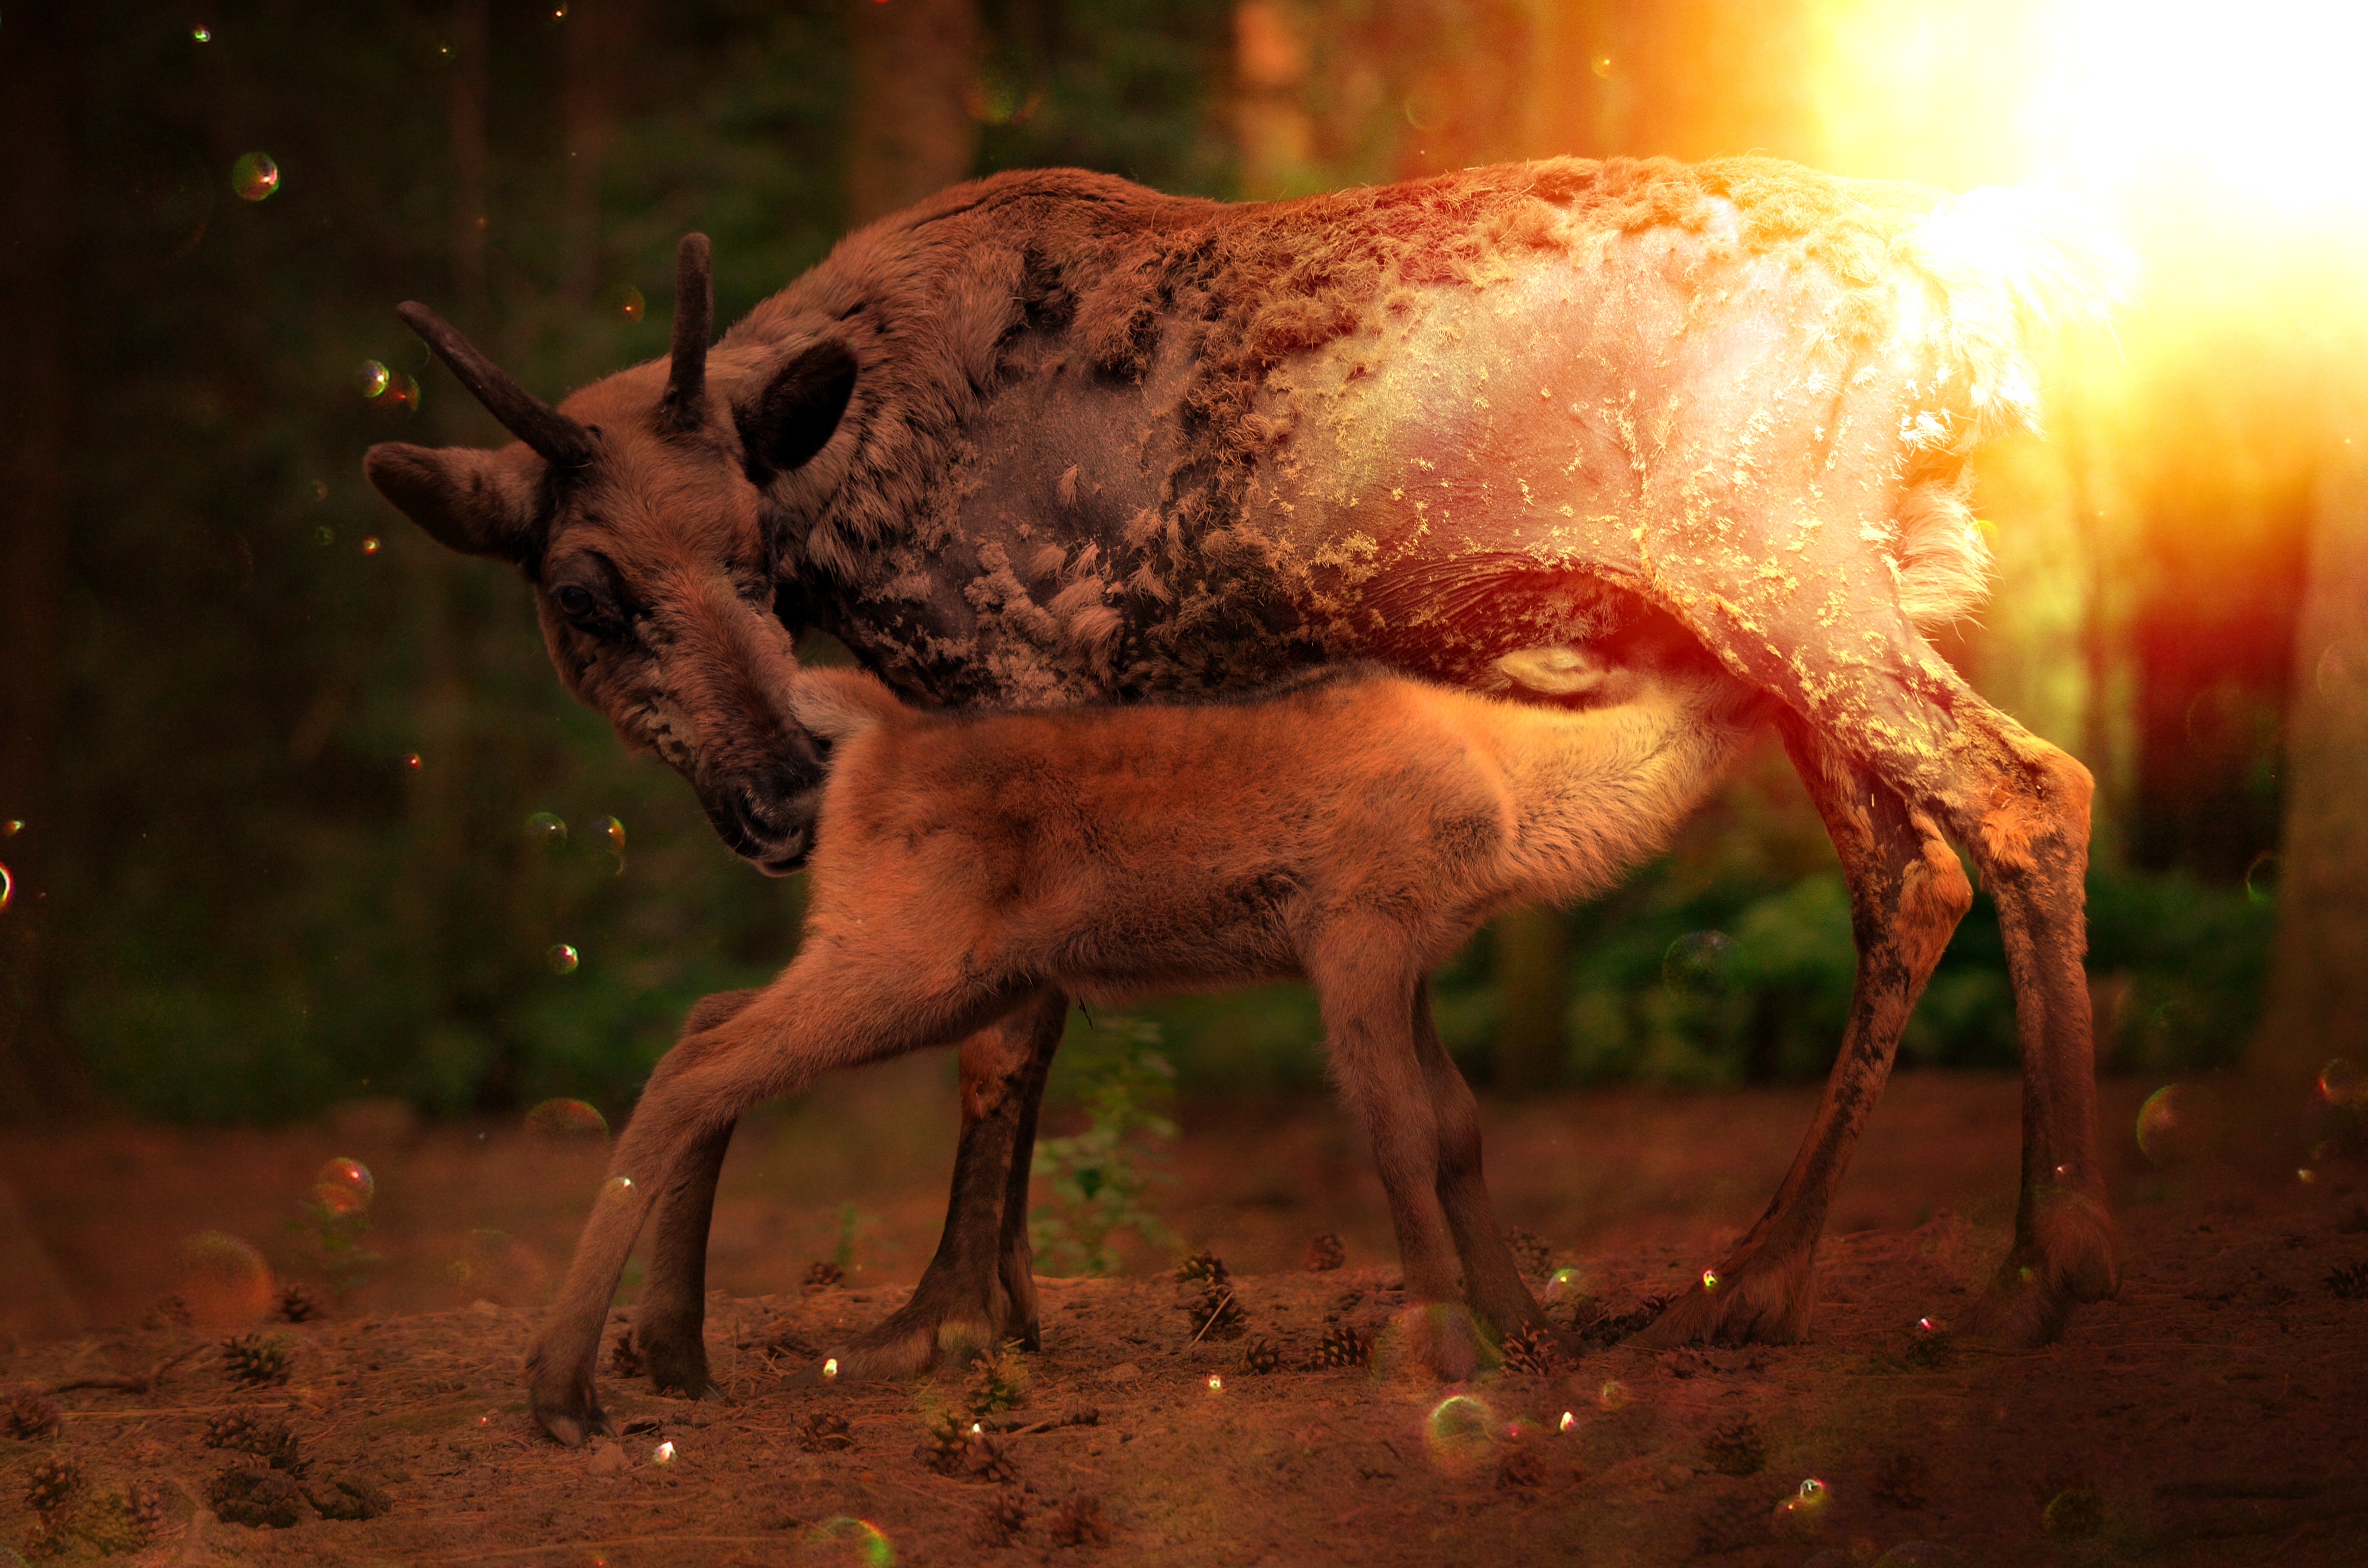
nature, forest, wildlife, wild, deer, mammal, dam, lighting, fauna, vertebrate, young animal, suckle, wild animals, white tailed deer, motherly love, cattle like mammal